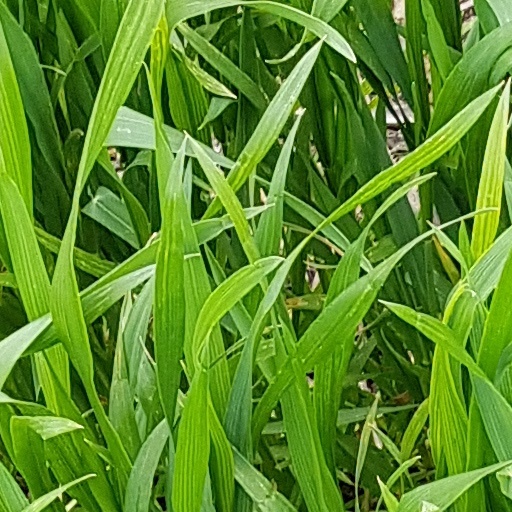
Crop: wheat